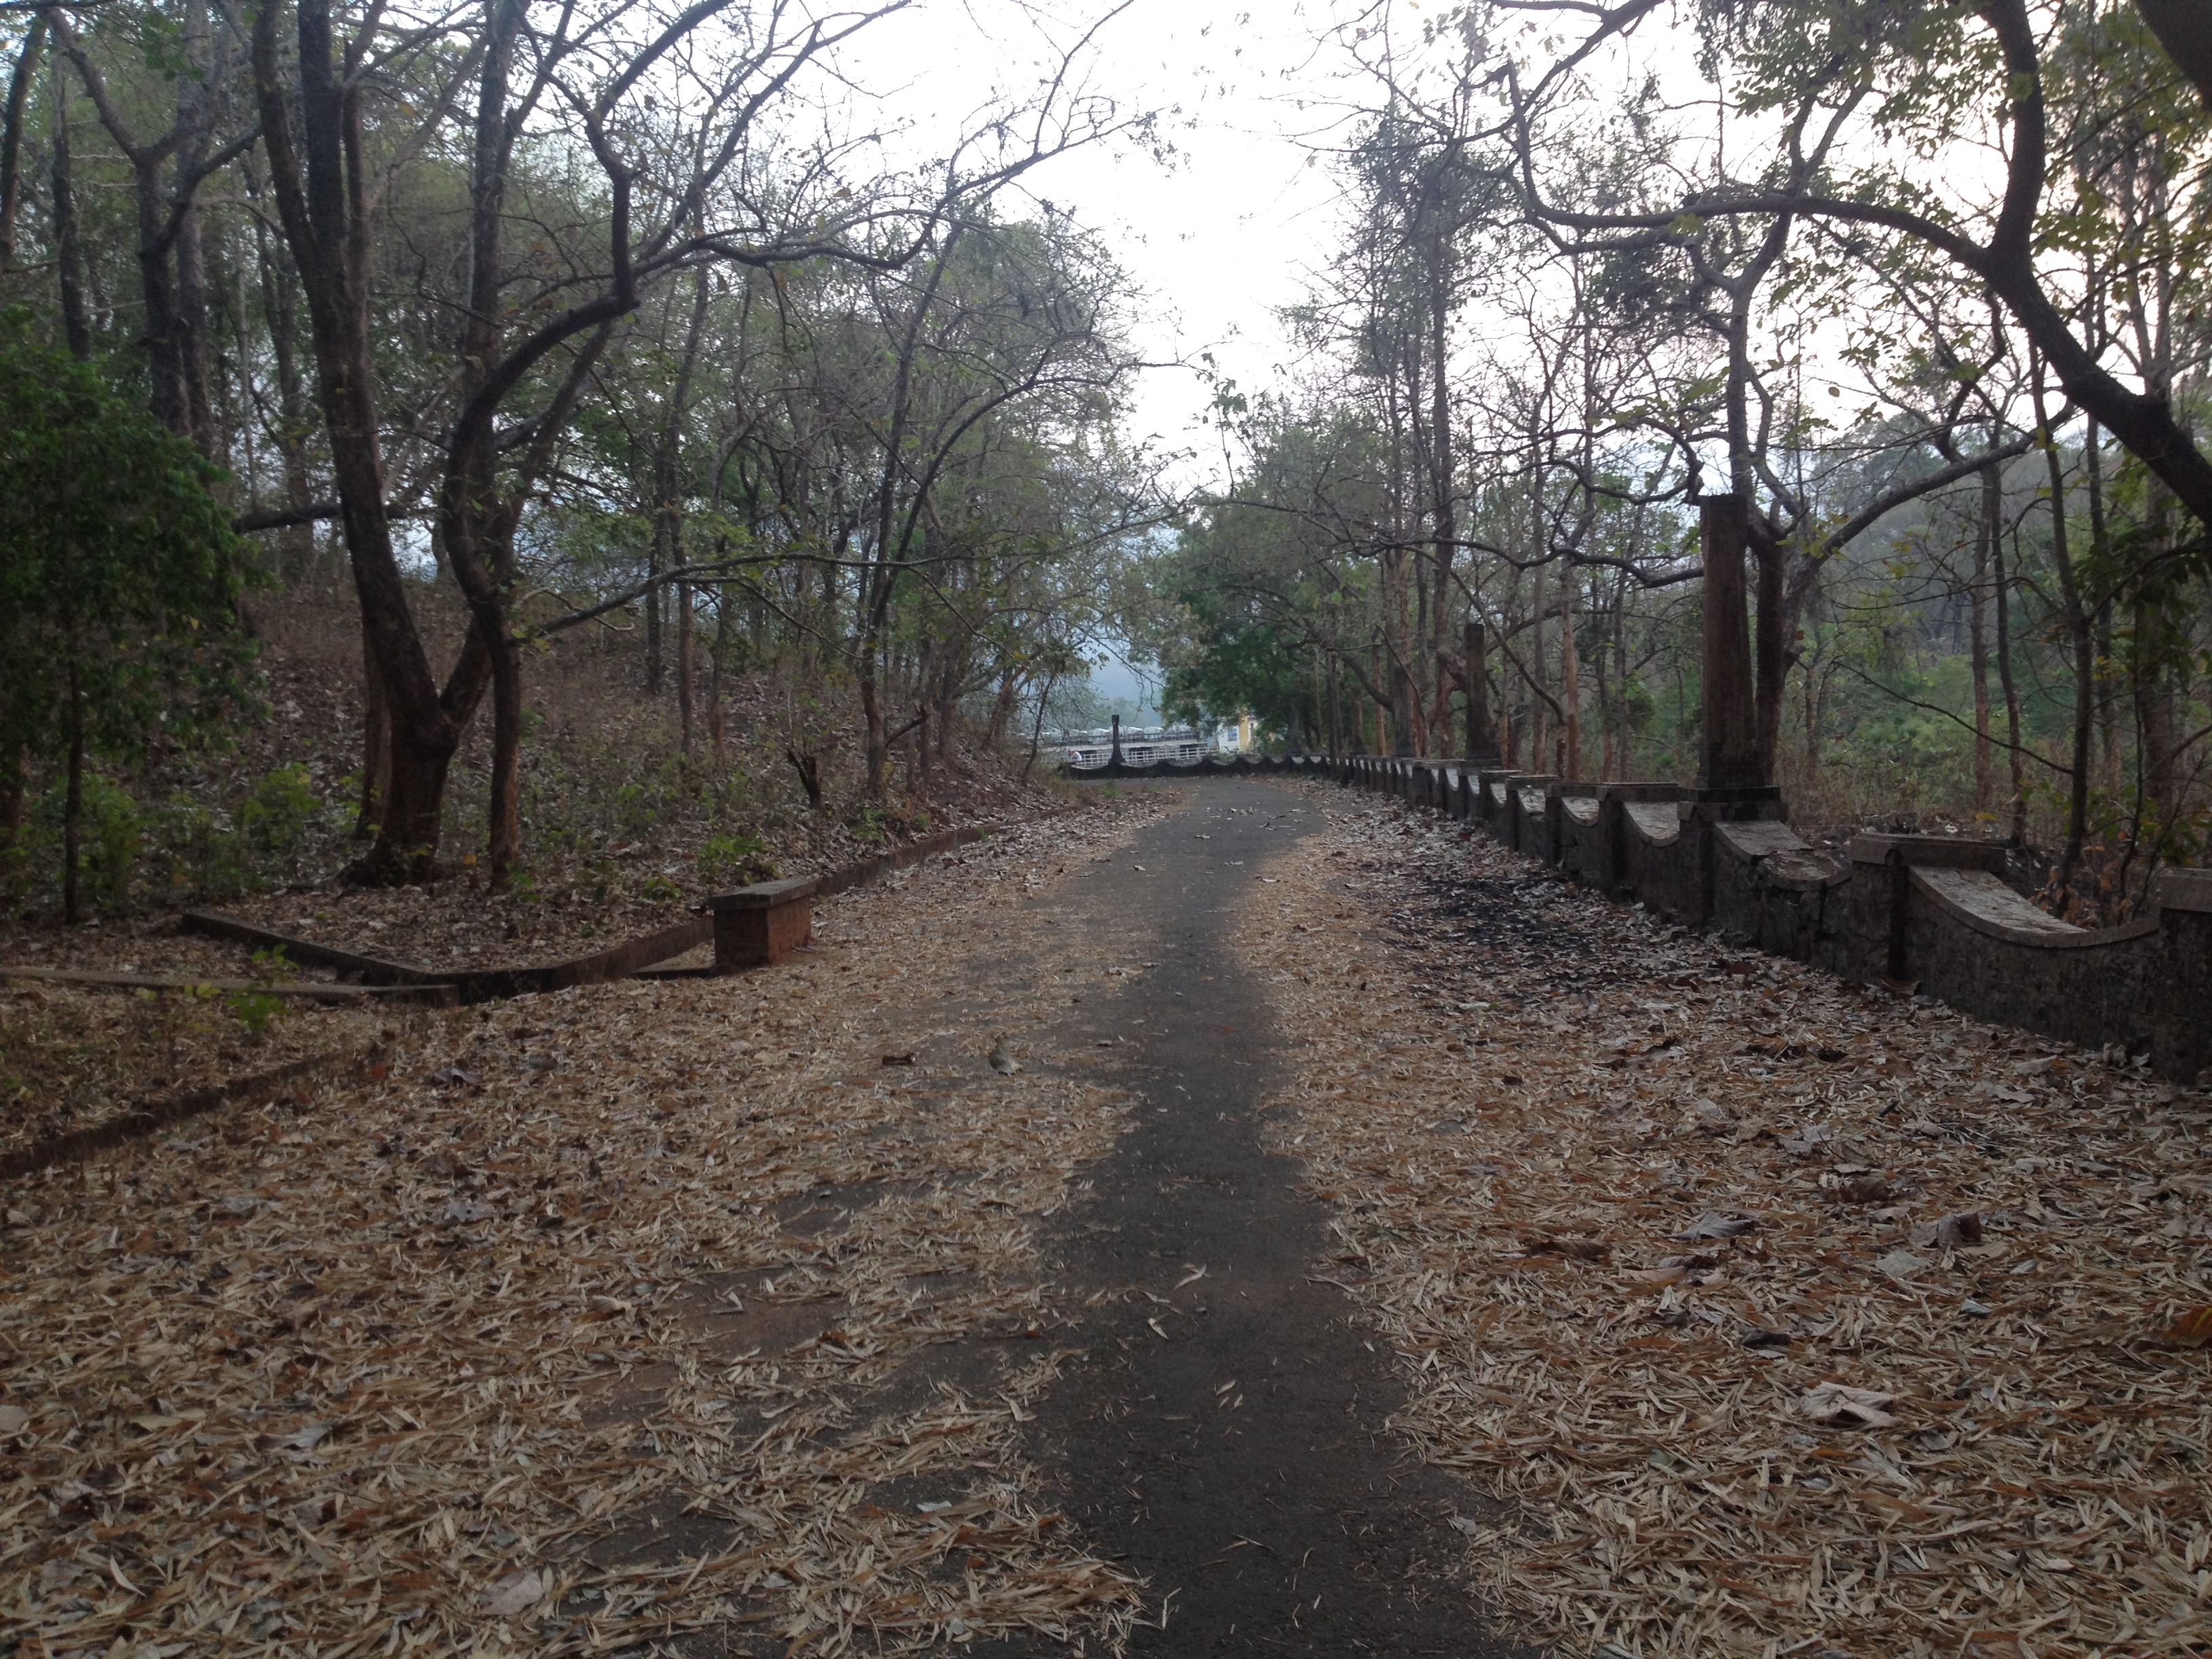
tree, forest, track, road, trail, walkway, dirt road, transport, autumn, soil, waterway, woodland, rural area, nonbuilding structure